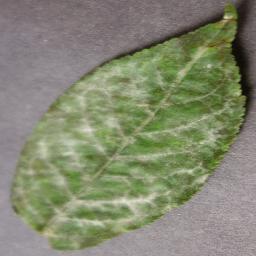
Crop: cherry
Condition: (including_sour)_powdery_mildew